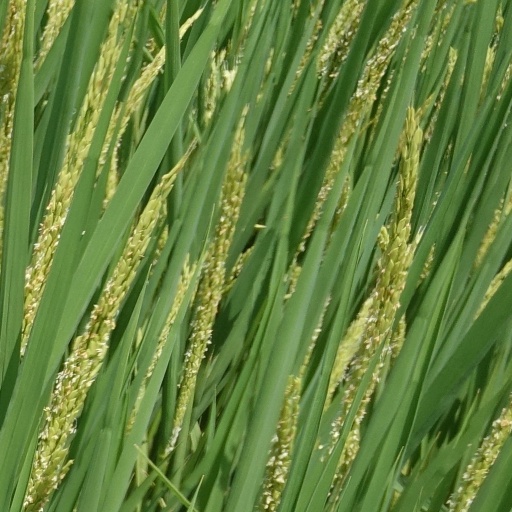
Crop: rice